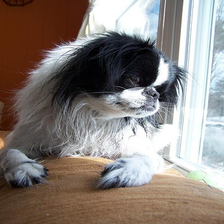
Species: dog
Breed: japanese chin